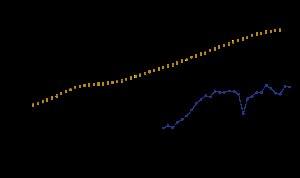
Les attaques de requin à La Réunion concernent les contacts physiques agressifs entre un ou des requins et un humain dans l’habitat naturel des requins aux alentours immédiats de l'île de La Réunion. Les premières attaques recensées ont eu lieu au début du XXᵉ siècle mais, depuis 2011, un pic des attaques constitue un enjeu social et environnemental important. Certains médias ont qualifié la situation de crise requin. Pour répondre à cet état de fait, les autorités ont mis en place un plan gouvernemental requin ayant pour objectif de prévenir et réduire le risque requin tenant compte des dimensions économiques, sociales et environnementales.